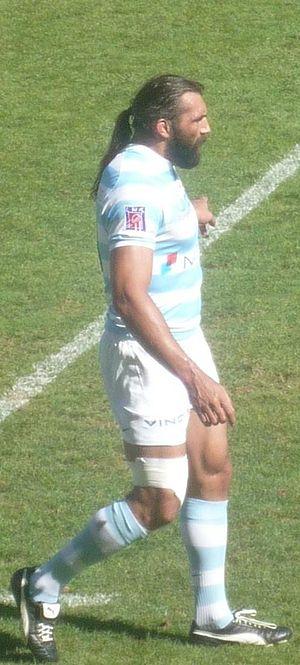
Sébastien Chabal avec le Métro Racing 92 face au RCT durant un match du Top 14.
Sébastien Chabal, né le 8 décembre 1977 à Valence, est un joueur de rugby à XV international français. Il évolue au poste de troisième ligne centre après avoir débuté comme troisième ligne aile et joué également deuxième ligne. Il termine sa carrière au sein du club français du Lyon OU après avoir joué au Racing Métro, aux Sale Sharks et débuté au haut niveau à CS Bourgoin-Jallieu apres Beauvallon et Valence où il a été formé. Il a évolué à plusieurs postes en équipe de France sans jamais s'imposer durablement. Sébastien Chabal est devenu l'un des sportifs les plus populaires de France à tel point que les journalistes ont parlé d'une « Chabalmania ».